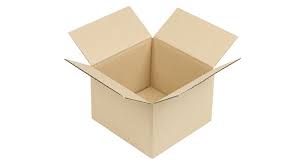
Label: cardboard